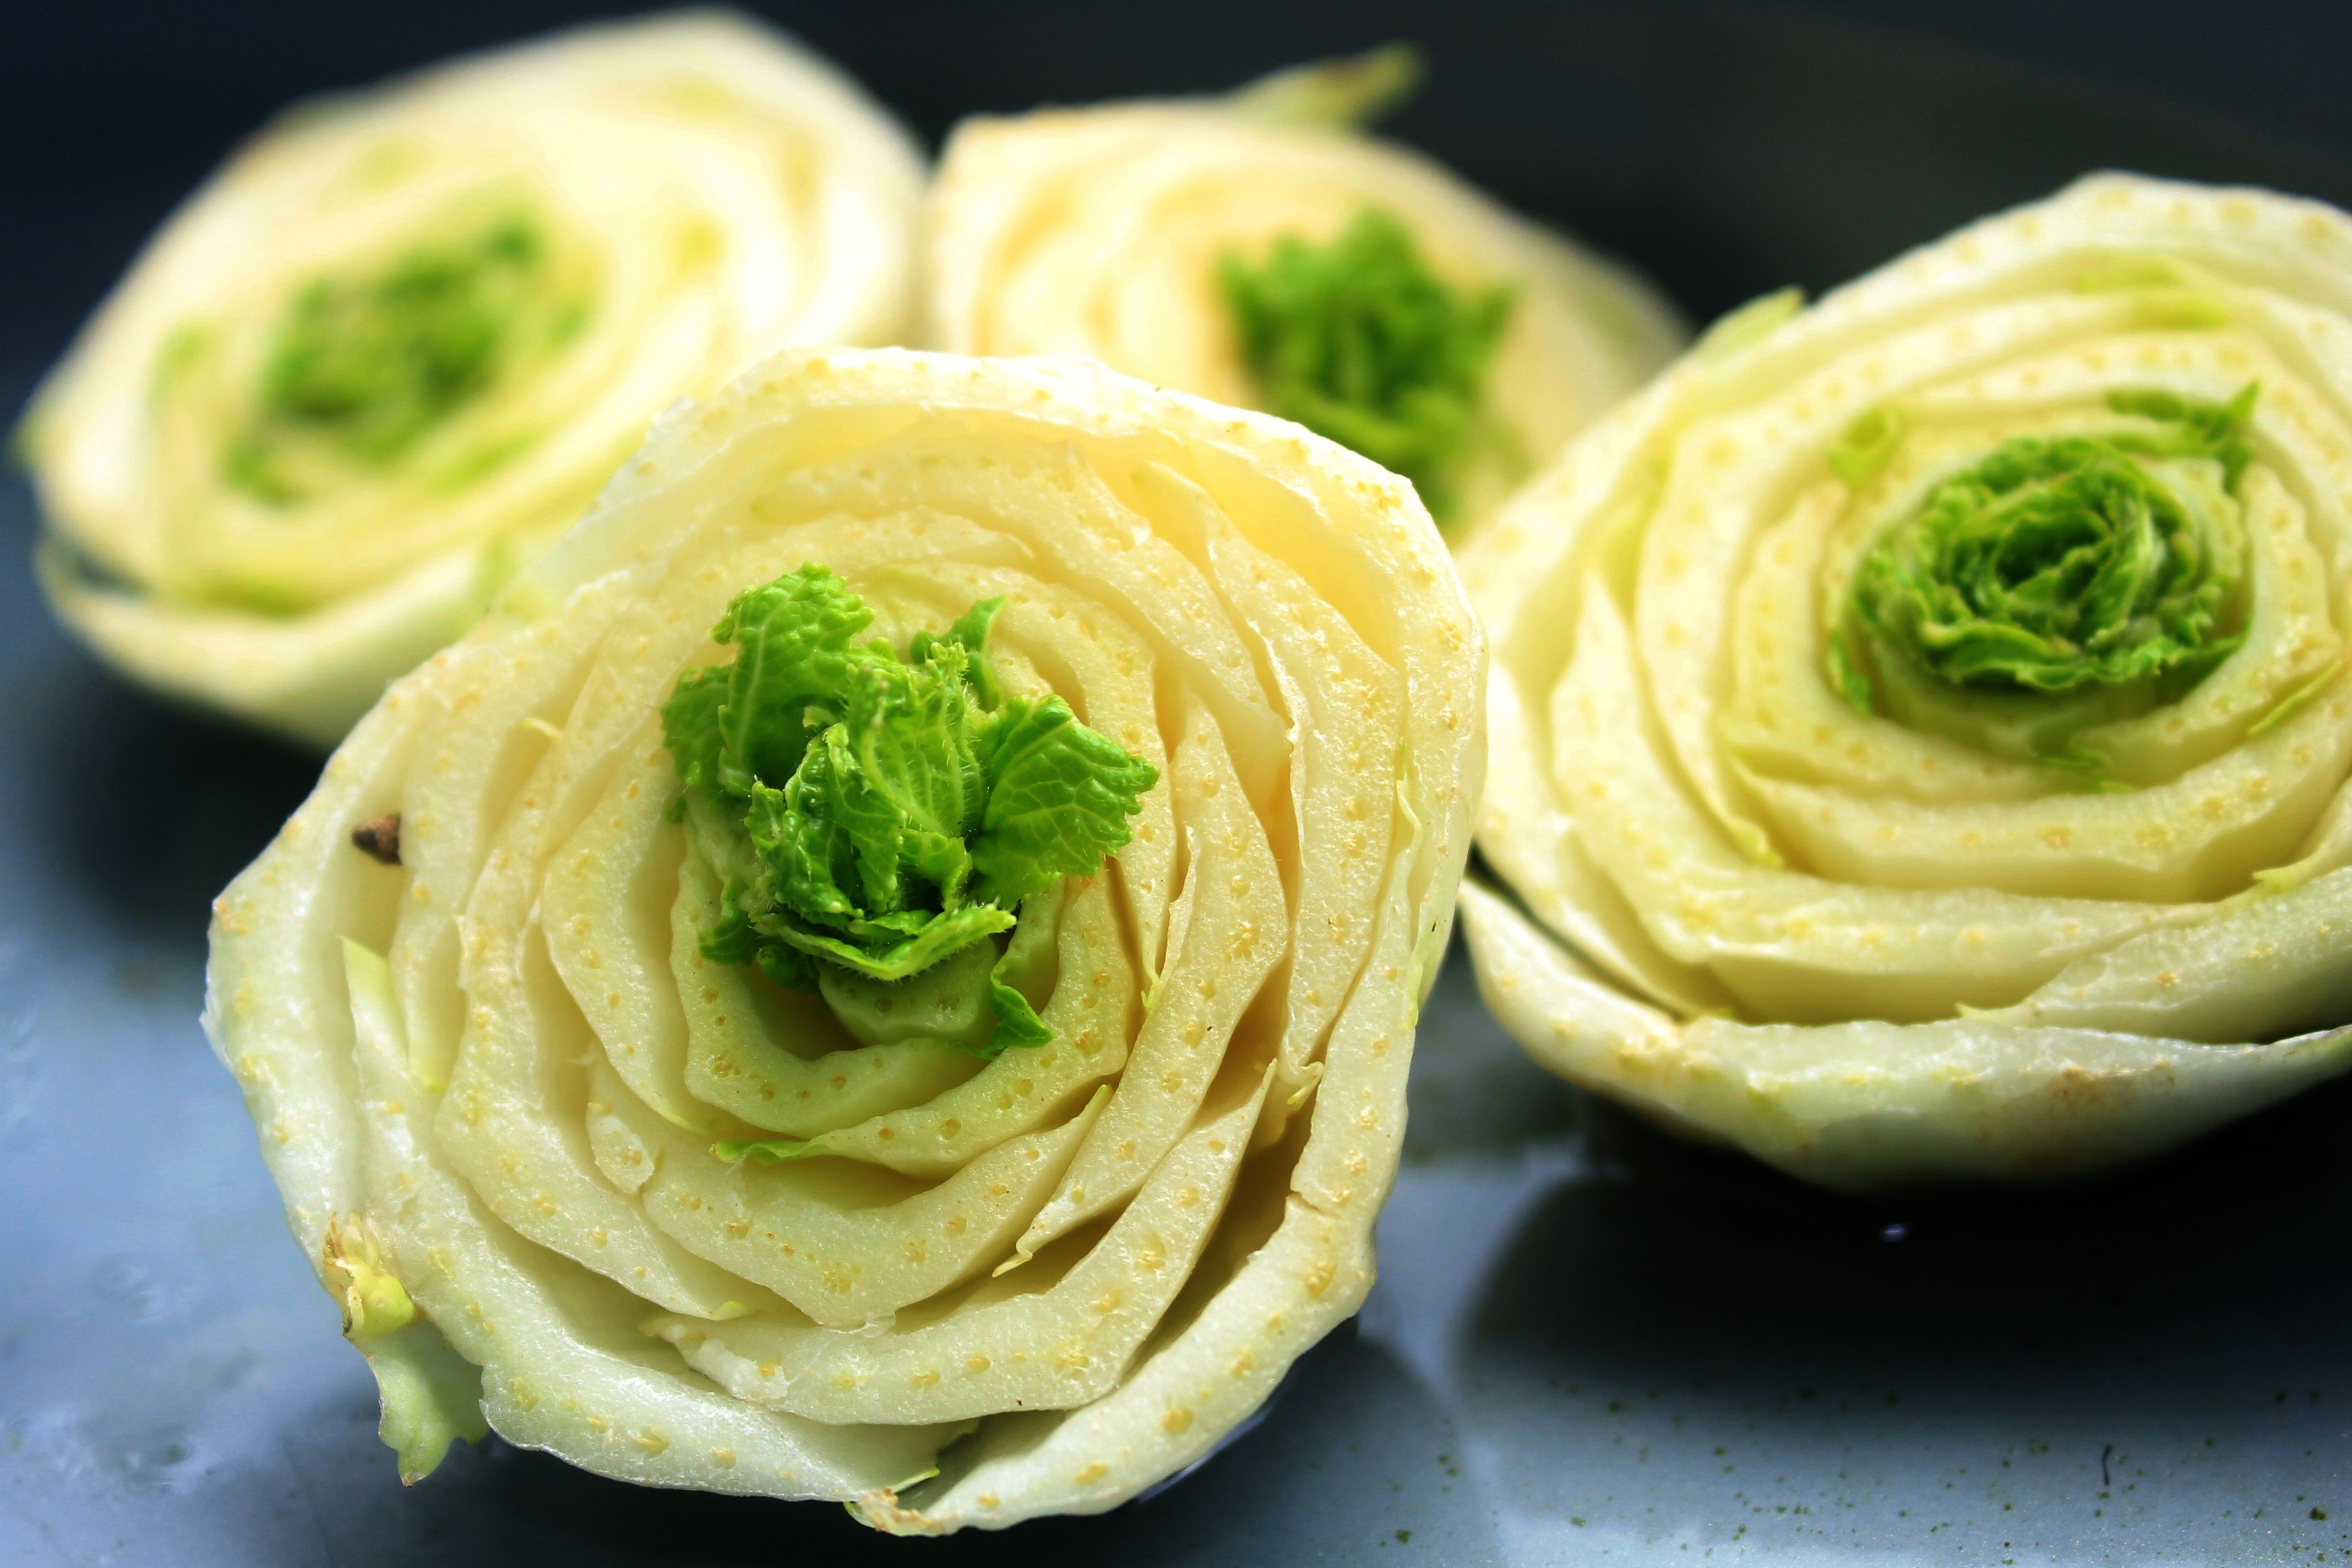
growth, flower, dish, food, chinese, produce, vegetable, cuisine, asian food, vegetables, thistle, cabbage, flowering plant, land plant, regrow, replant